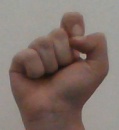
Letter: fa